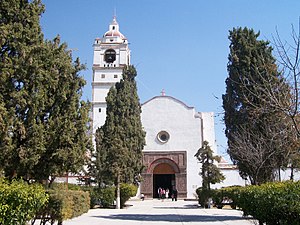
Tequixquiac
St. Jakob Apostel-Kirke i Tequixquiac
Tequixquiac er en kommune og by i delstaten Edomex i Mexico. Og indbyggertallet fra 2005 var på 31.080.